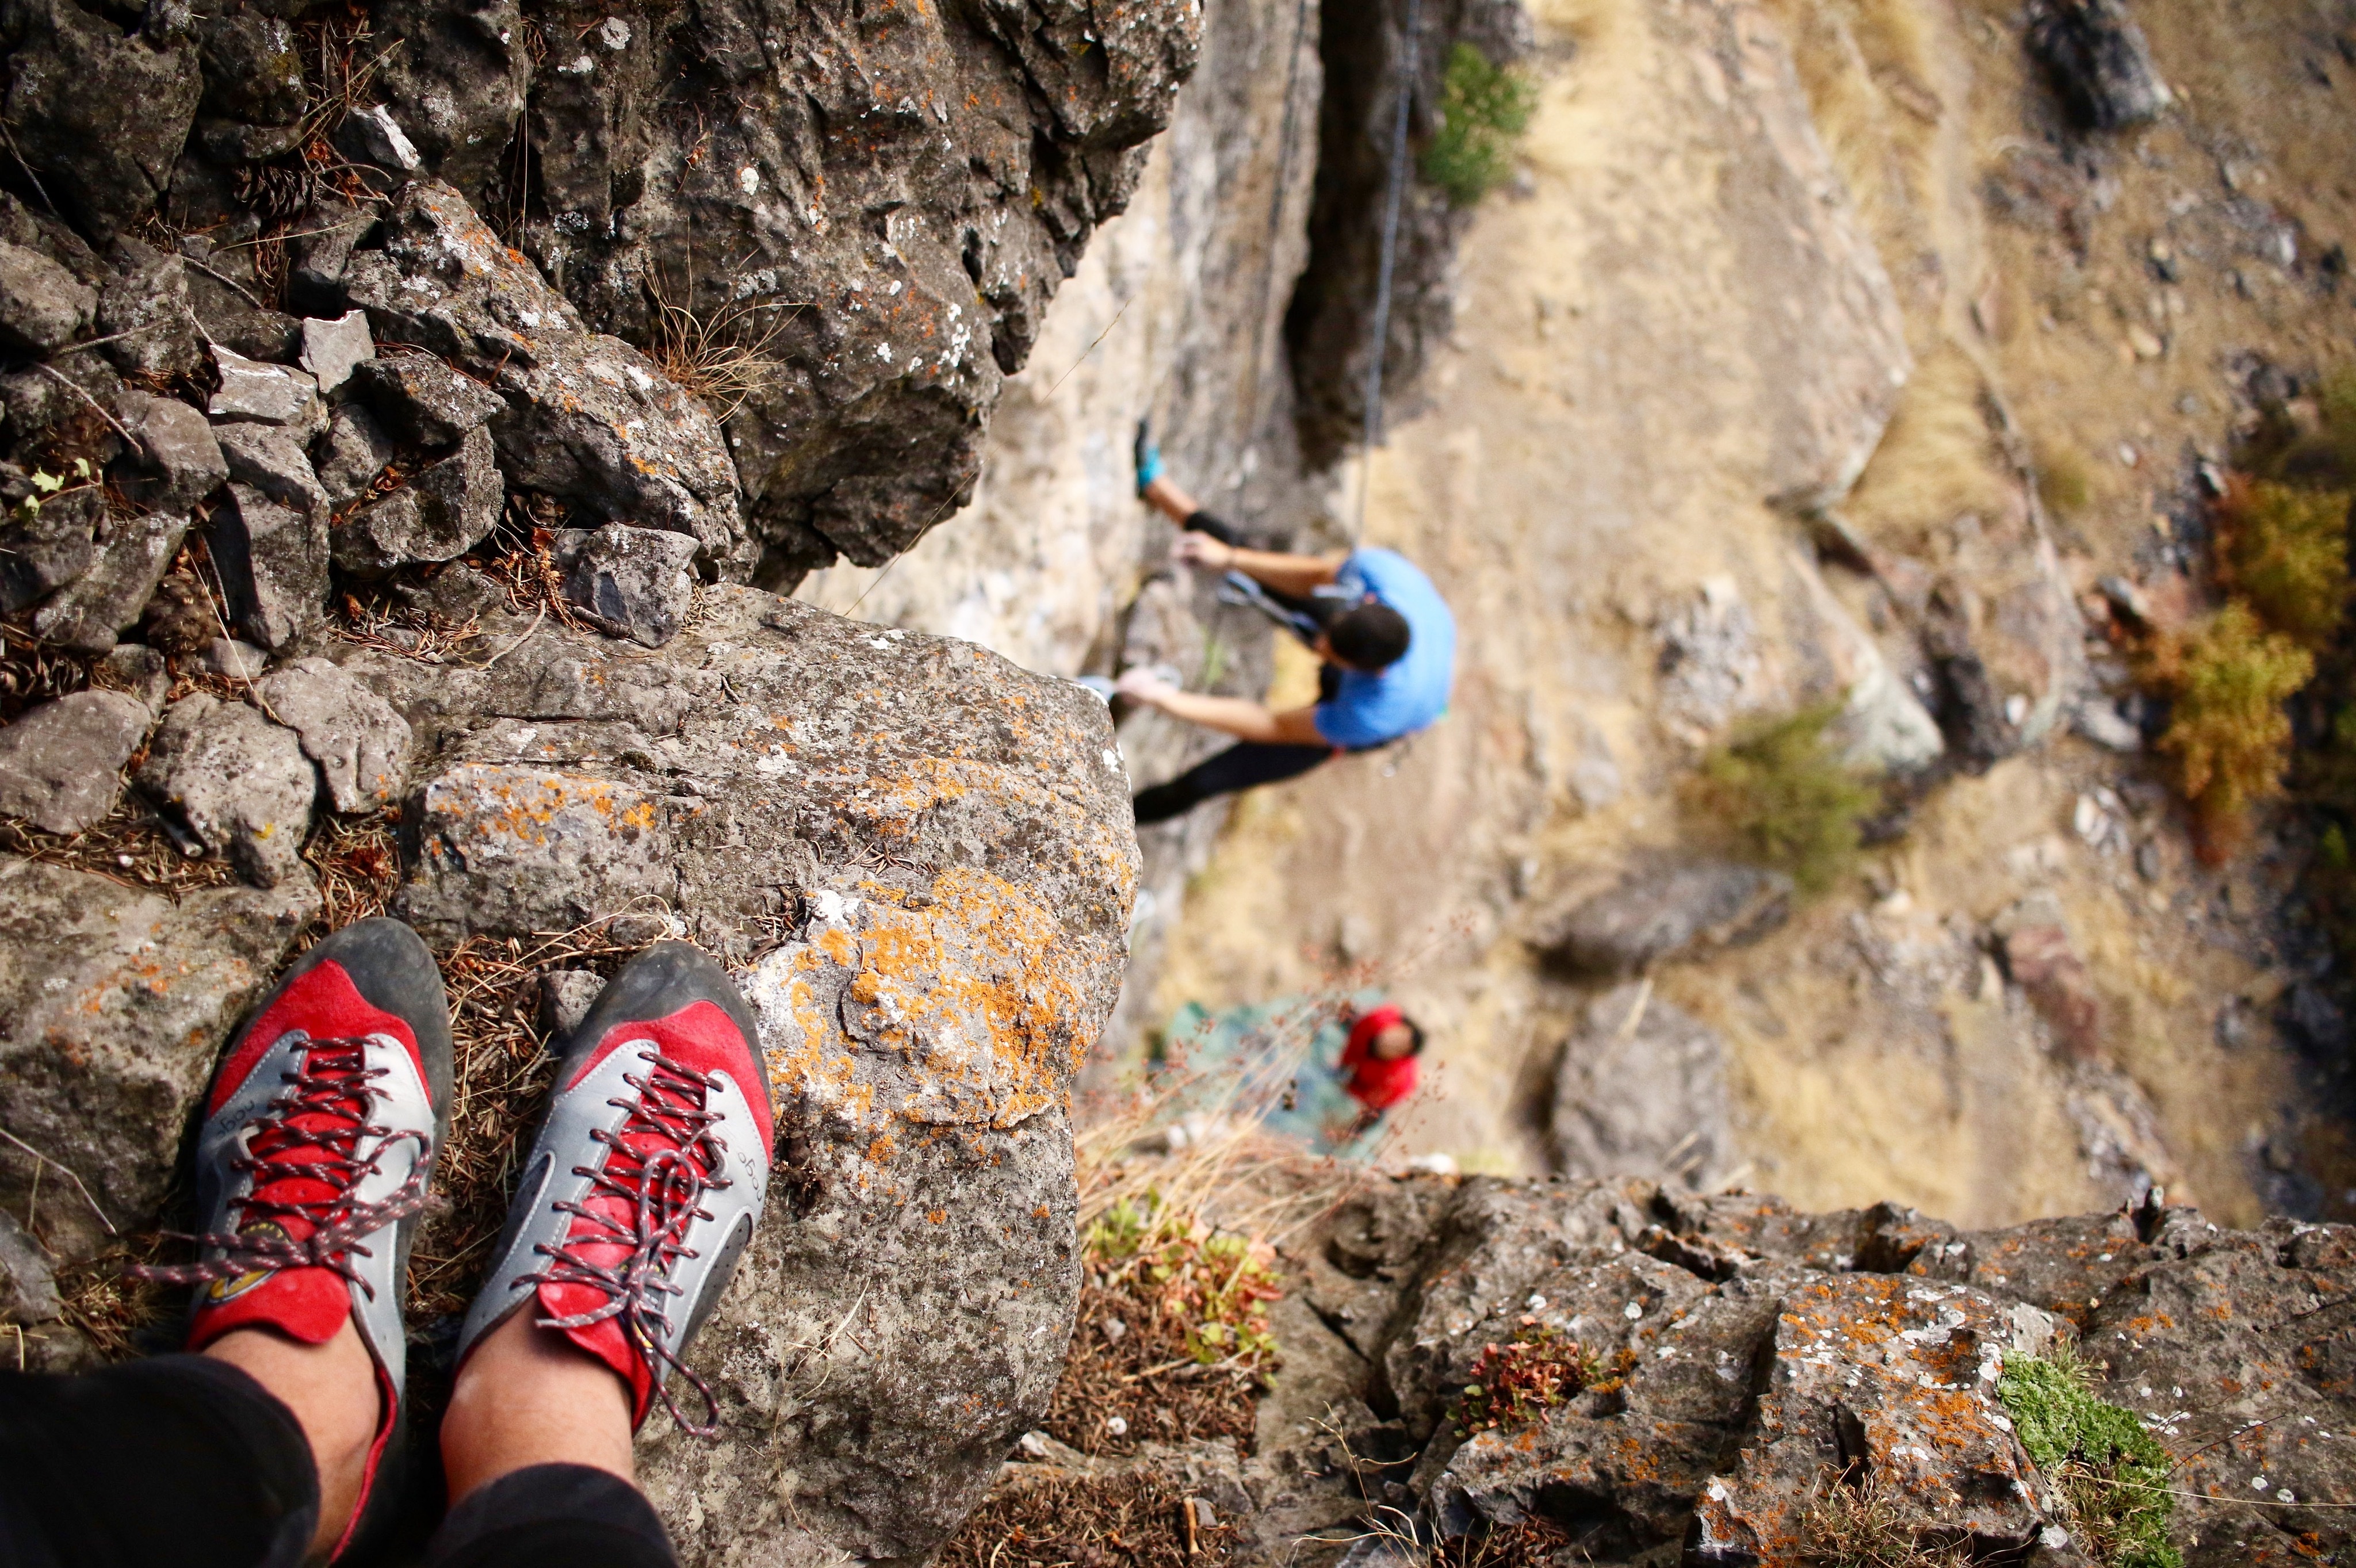
rock, adventure, recreation, soil, climbing, rock climbing, extreme sport, sports, outdoor recreation, individual sports, sport climbing